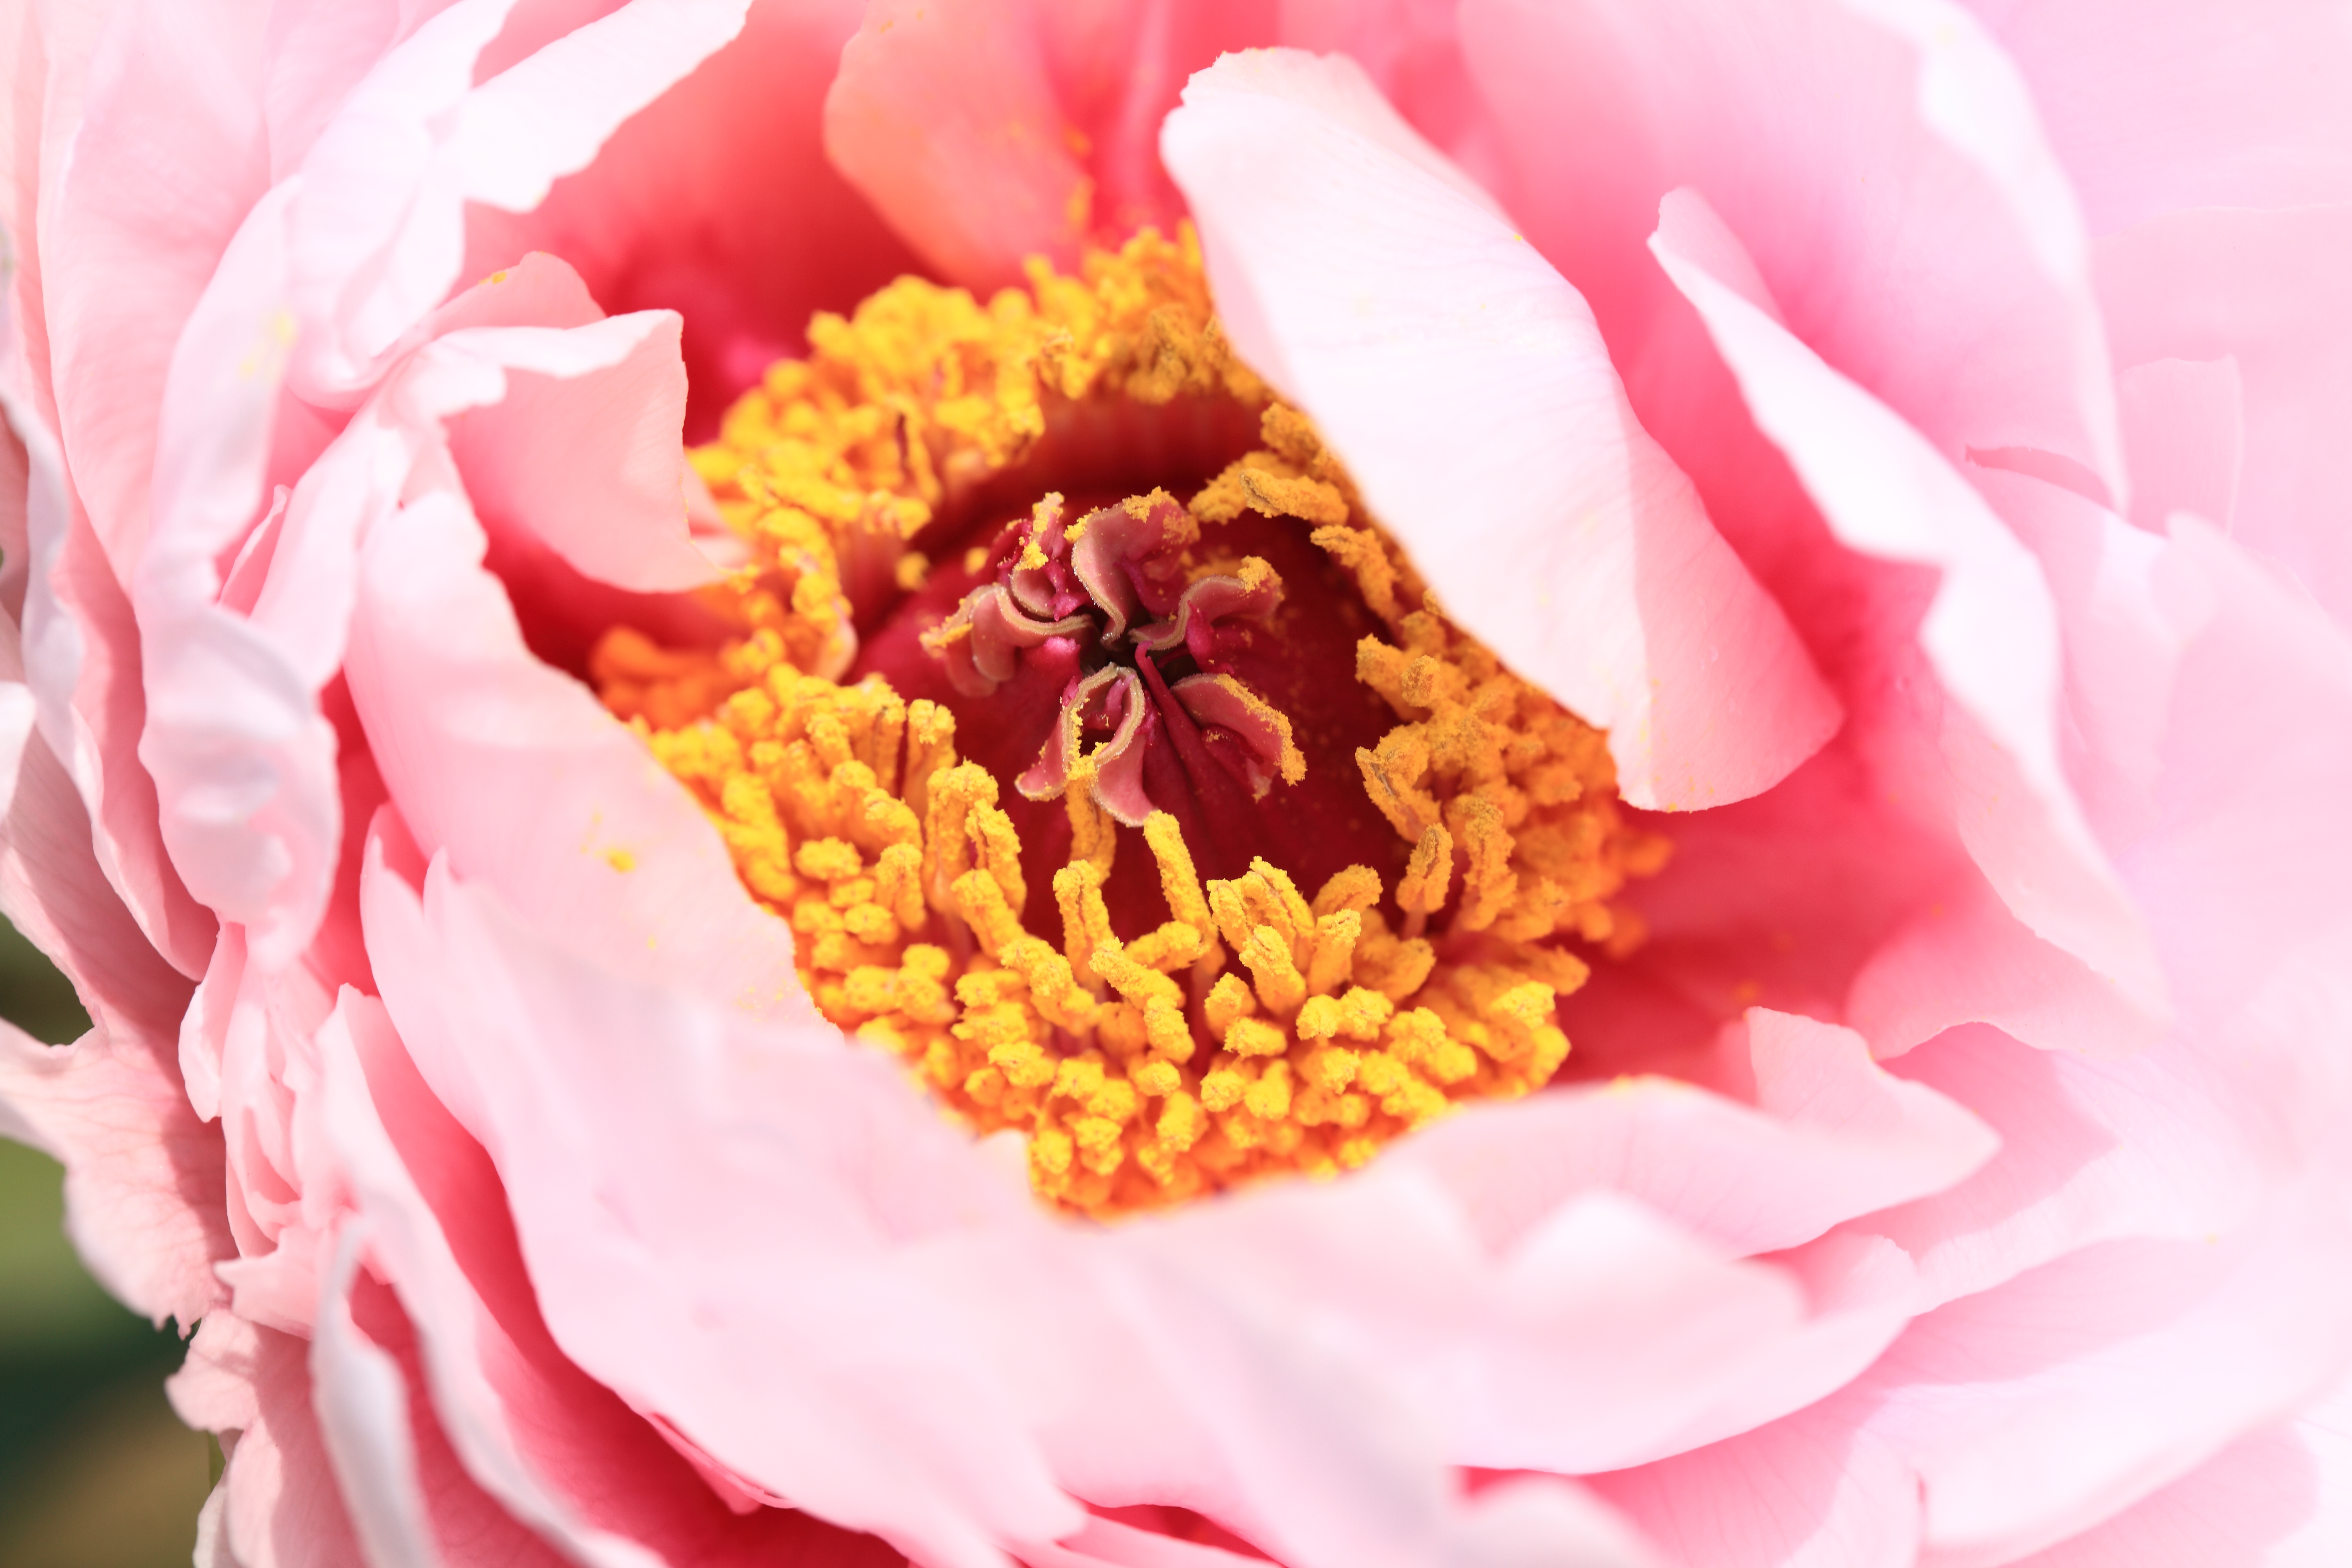
blossom, plant, flower, petal, pollen, high, red, pink, flora, close up, 5d, hires, markii, hi, res, resolution, peony, macro photography, flowering plant, land plant